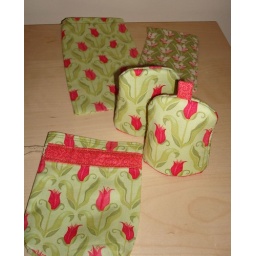
the two bags in the bagground still need a nice ribbon. the cosies will live in the bag until needed ;o)